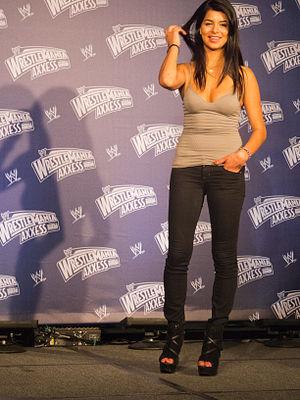
Rima Fakih, née le 22 septembre 1985, est une reine de beauté libano-américaine et la directrice nationale de l’organisation Miss Liban. Elle est élue Miss USA 2010 lors de la 59ᵉ édition du concours de beauté américain, représentant l'Etat du Michigan. Elle est la première Miss USA d'origine arabe et de confession musulmane dans l'histoire du concours.